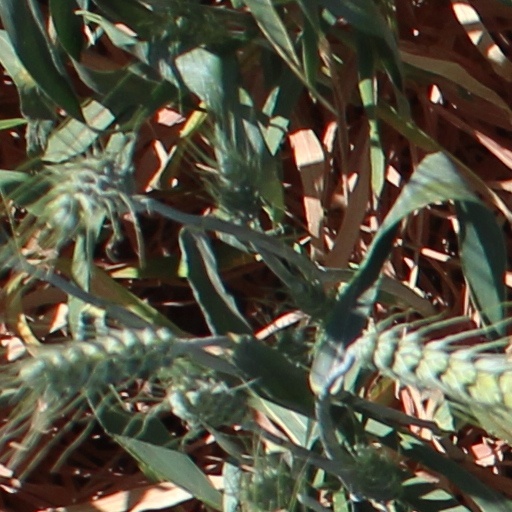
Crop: wheat